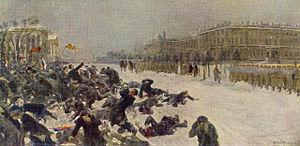
Nicolas II, né Nikolaï Aleksandrovitch Romanov le 6 mai 1868 au palais de Tsarskoïe Selo et exécuté sommairement avec toute sa famille le 17 juillet 1918 à Iekaterinbourg, est connu comme le dernier empereur de Russie, également roi de Pologne et grand-duc de Finlande, de la dynastie des Romanov.
1905 est une année commune commençant par un dimanche.